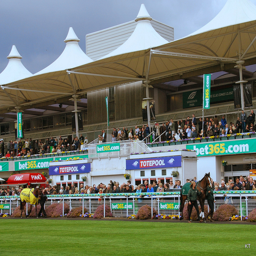
Crowded stadium seating at a horse race track.
Horses are racing in front of a large audience at the track.
two jockeys walking next to horses on a horse race track.
Horses being paraded by the stands at a race track
groomsmen walk horses around a horse race track